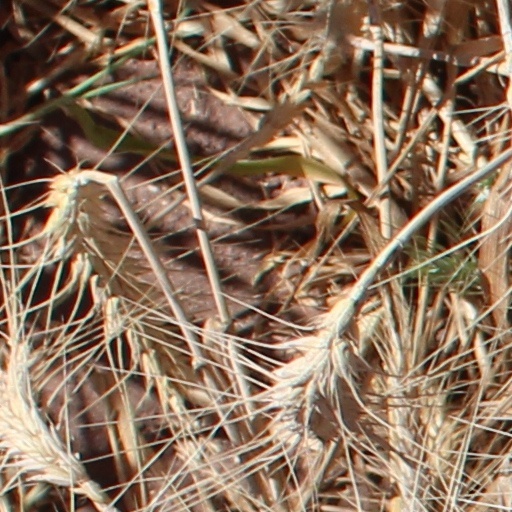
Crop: wheat